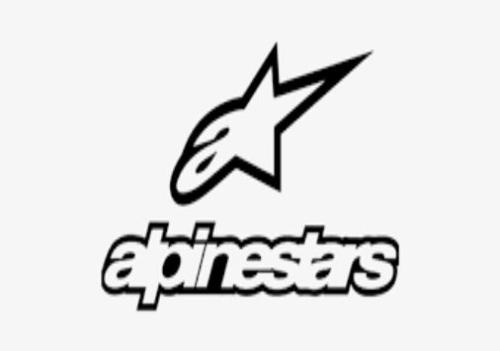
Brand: alpinestars-1
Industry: Clothes